No Mercy, No Future

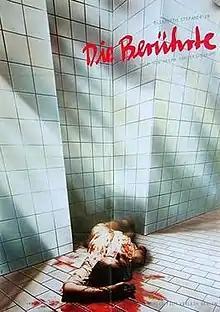
Theatrical release poster

No Mercy, No Future (""The Touched"") is a 1981 West German drama film directed by Helma Sanders-Brahms.